University of Wisconsin–La Crosse

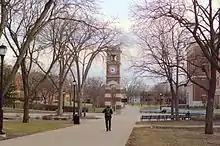
Hoeschler Tower

The turn of the century saw several changes at UWL. The Archaeology Building and Laboratories, which was a US $380,000 renovation of the campus's original power plant, had its grand opening that year. A US $9.9 million renovation to Wing Technology Center also was started at that time and was completed in 2001. Another major change was the resignation of Chancellor Kuipers. She was replaced on an interim basis by Douglas Hastad, who was named the university's fourth chancellor and ninth leader by the UW System Board of Regents in 2001.